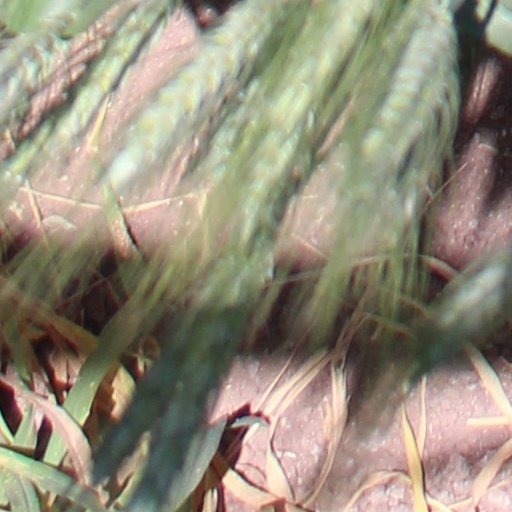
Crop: wheat